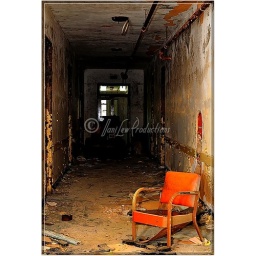
Forest Haven Asylum - broken red chair in hallway